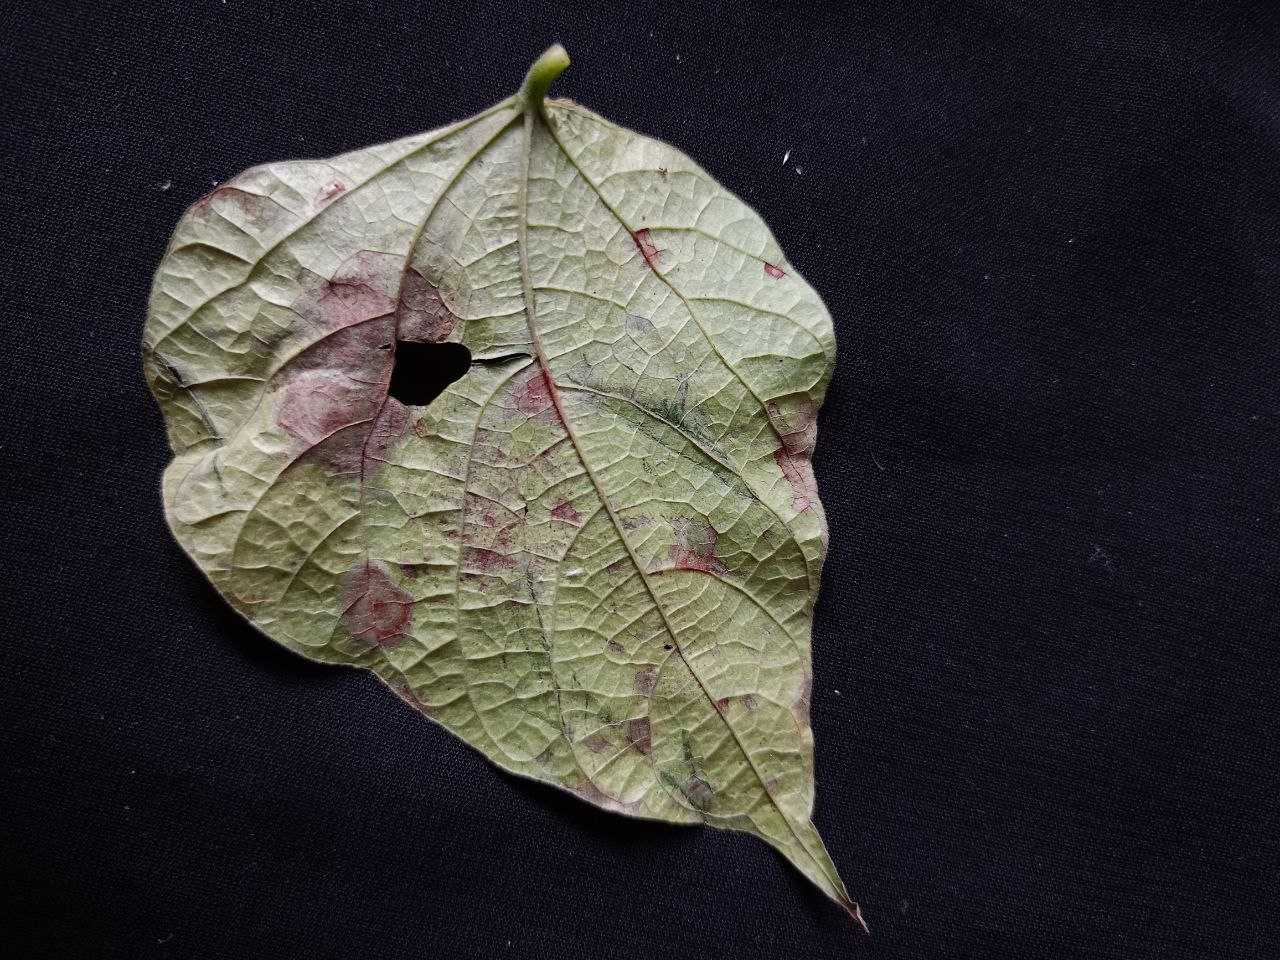
Crop: bean
Leaf condition: Blight